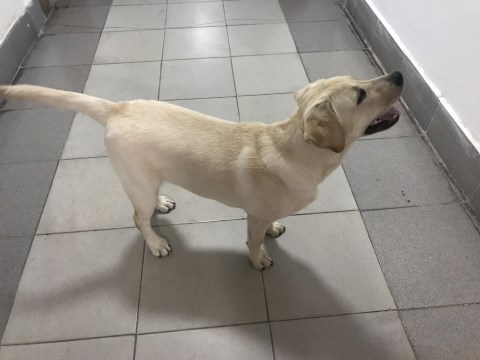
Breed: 3580-n000122-Labrador_retriever